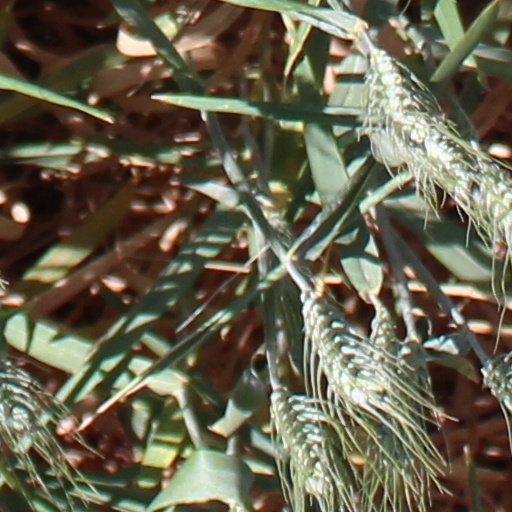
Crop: wheat